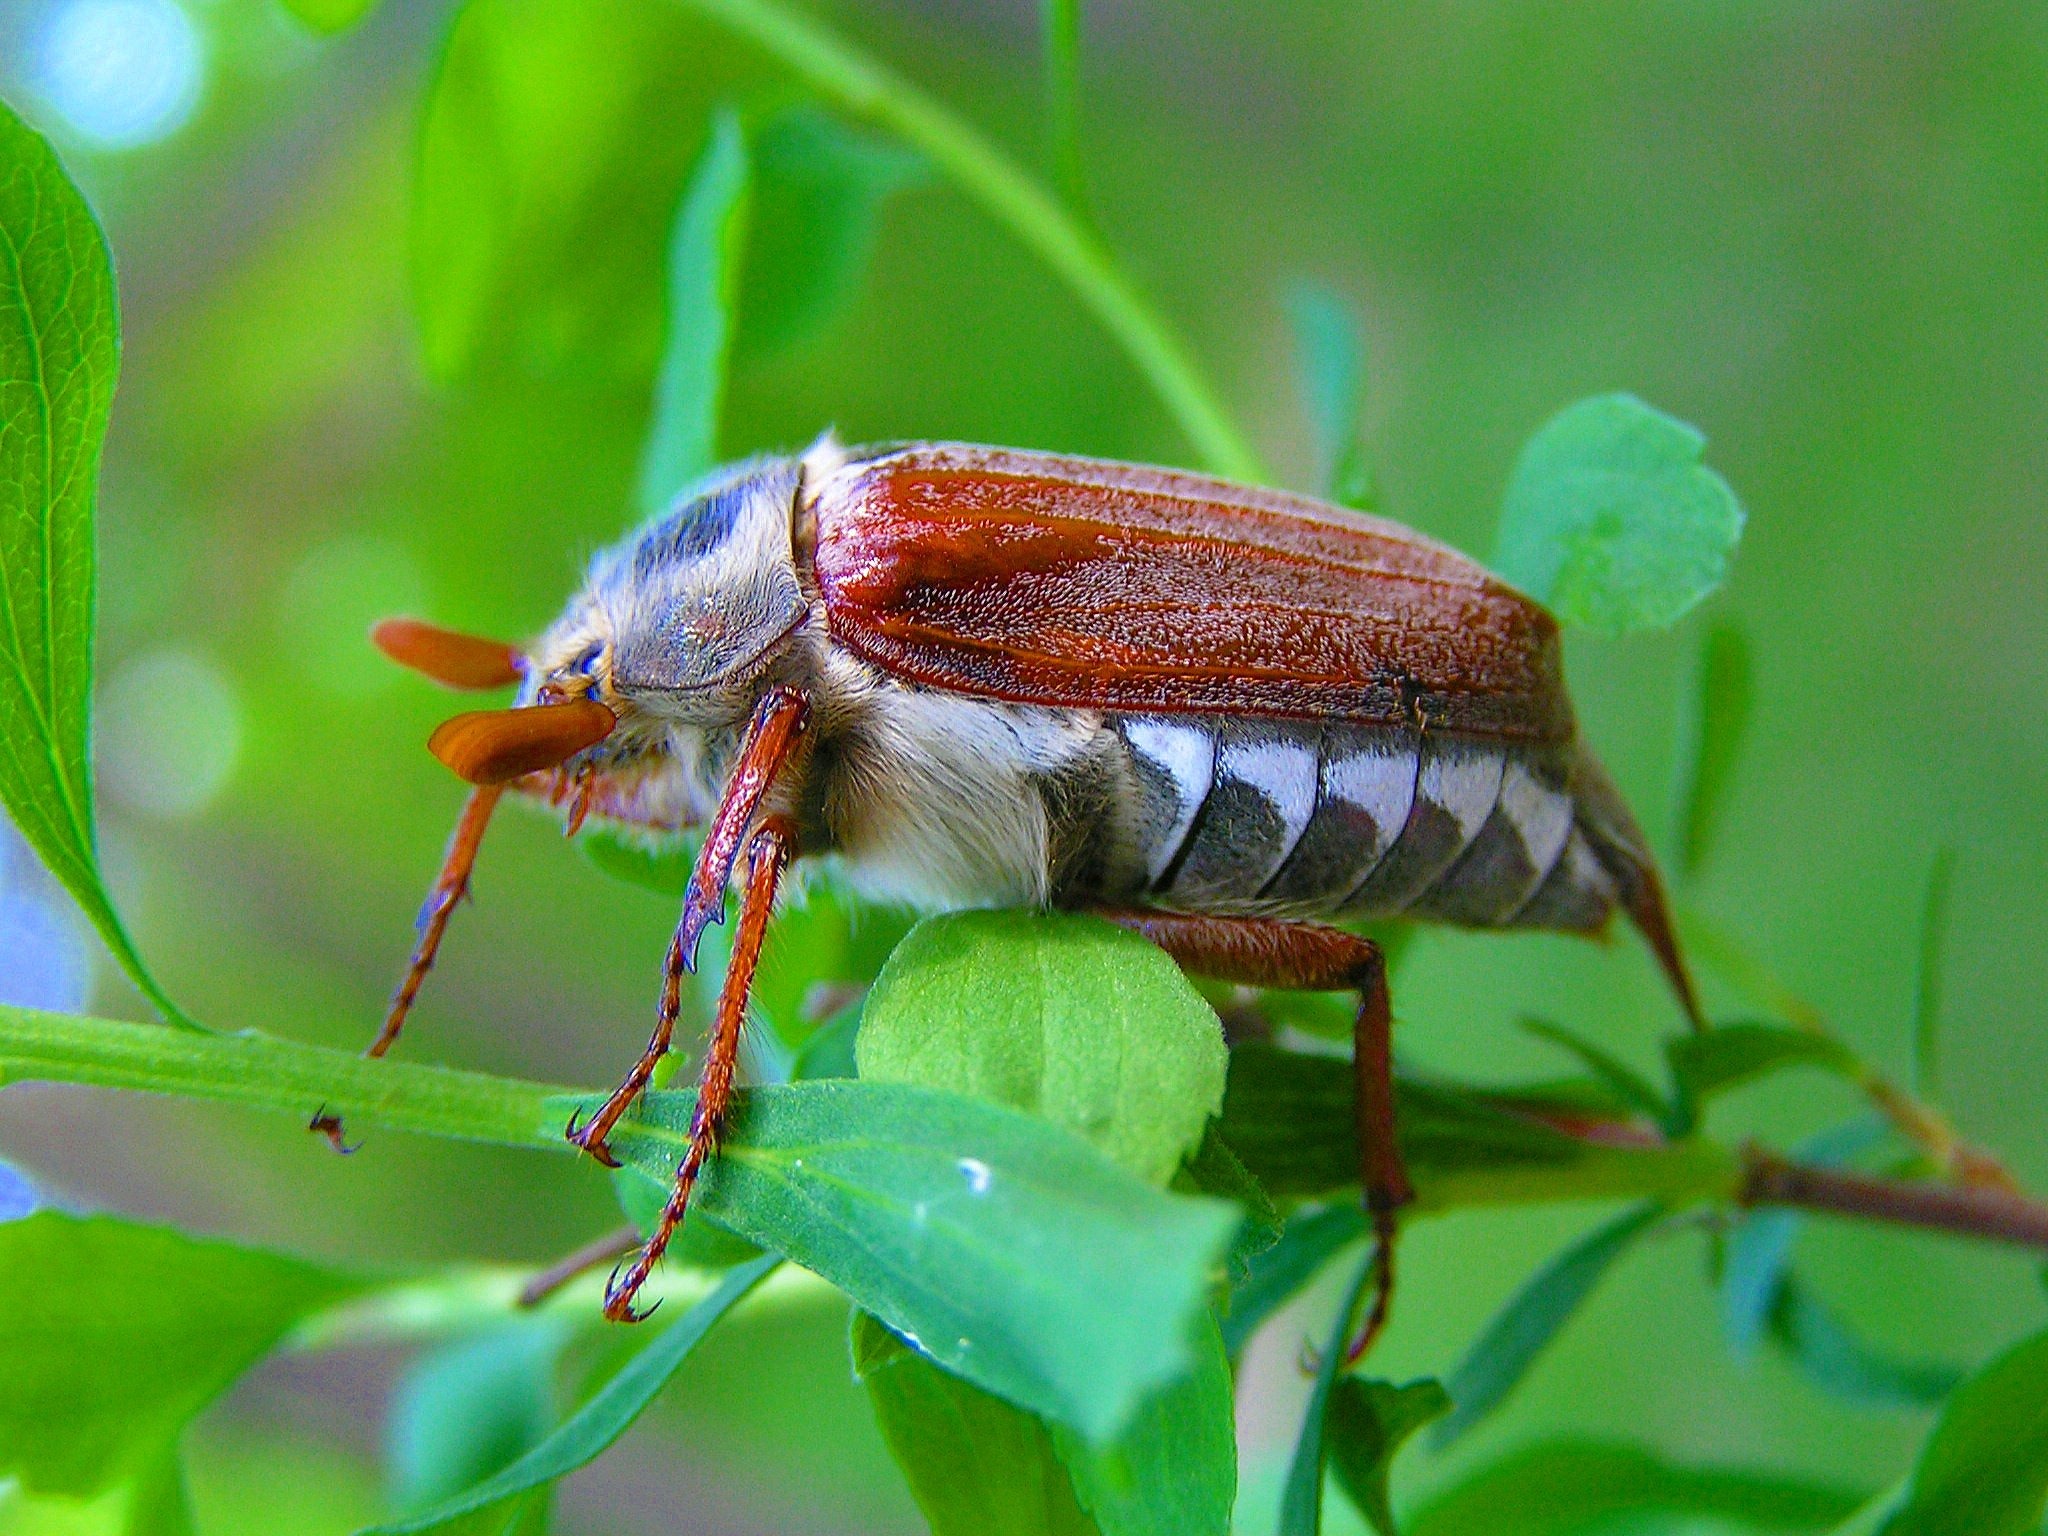
photography, green, insect, fauna, invertebrate, close up, beetle, weevil, macro photography, arthropod, leaf beetle, maisky